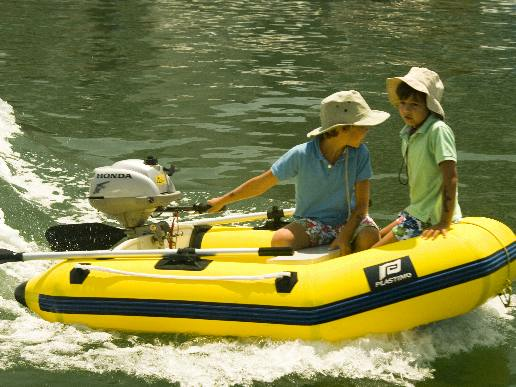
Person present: Yes